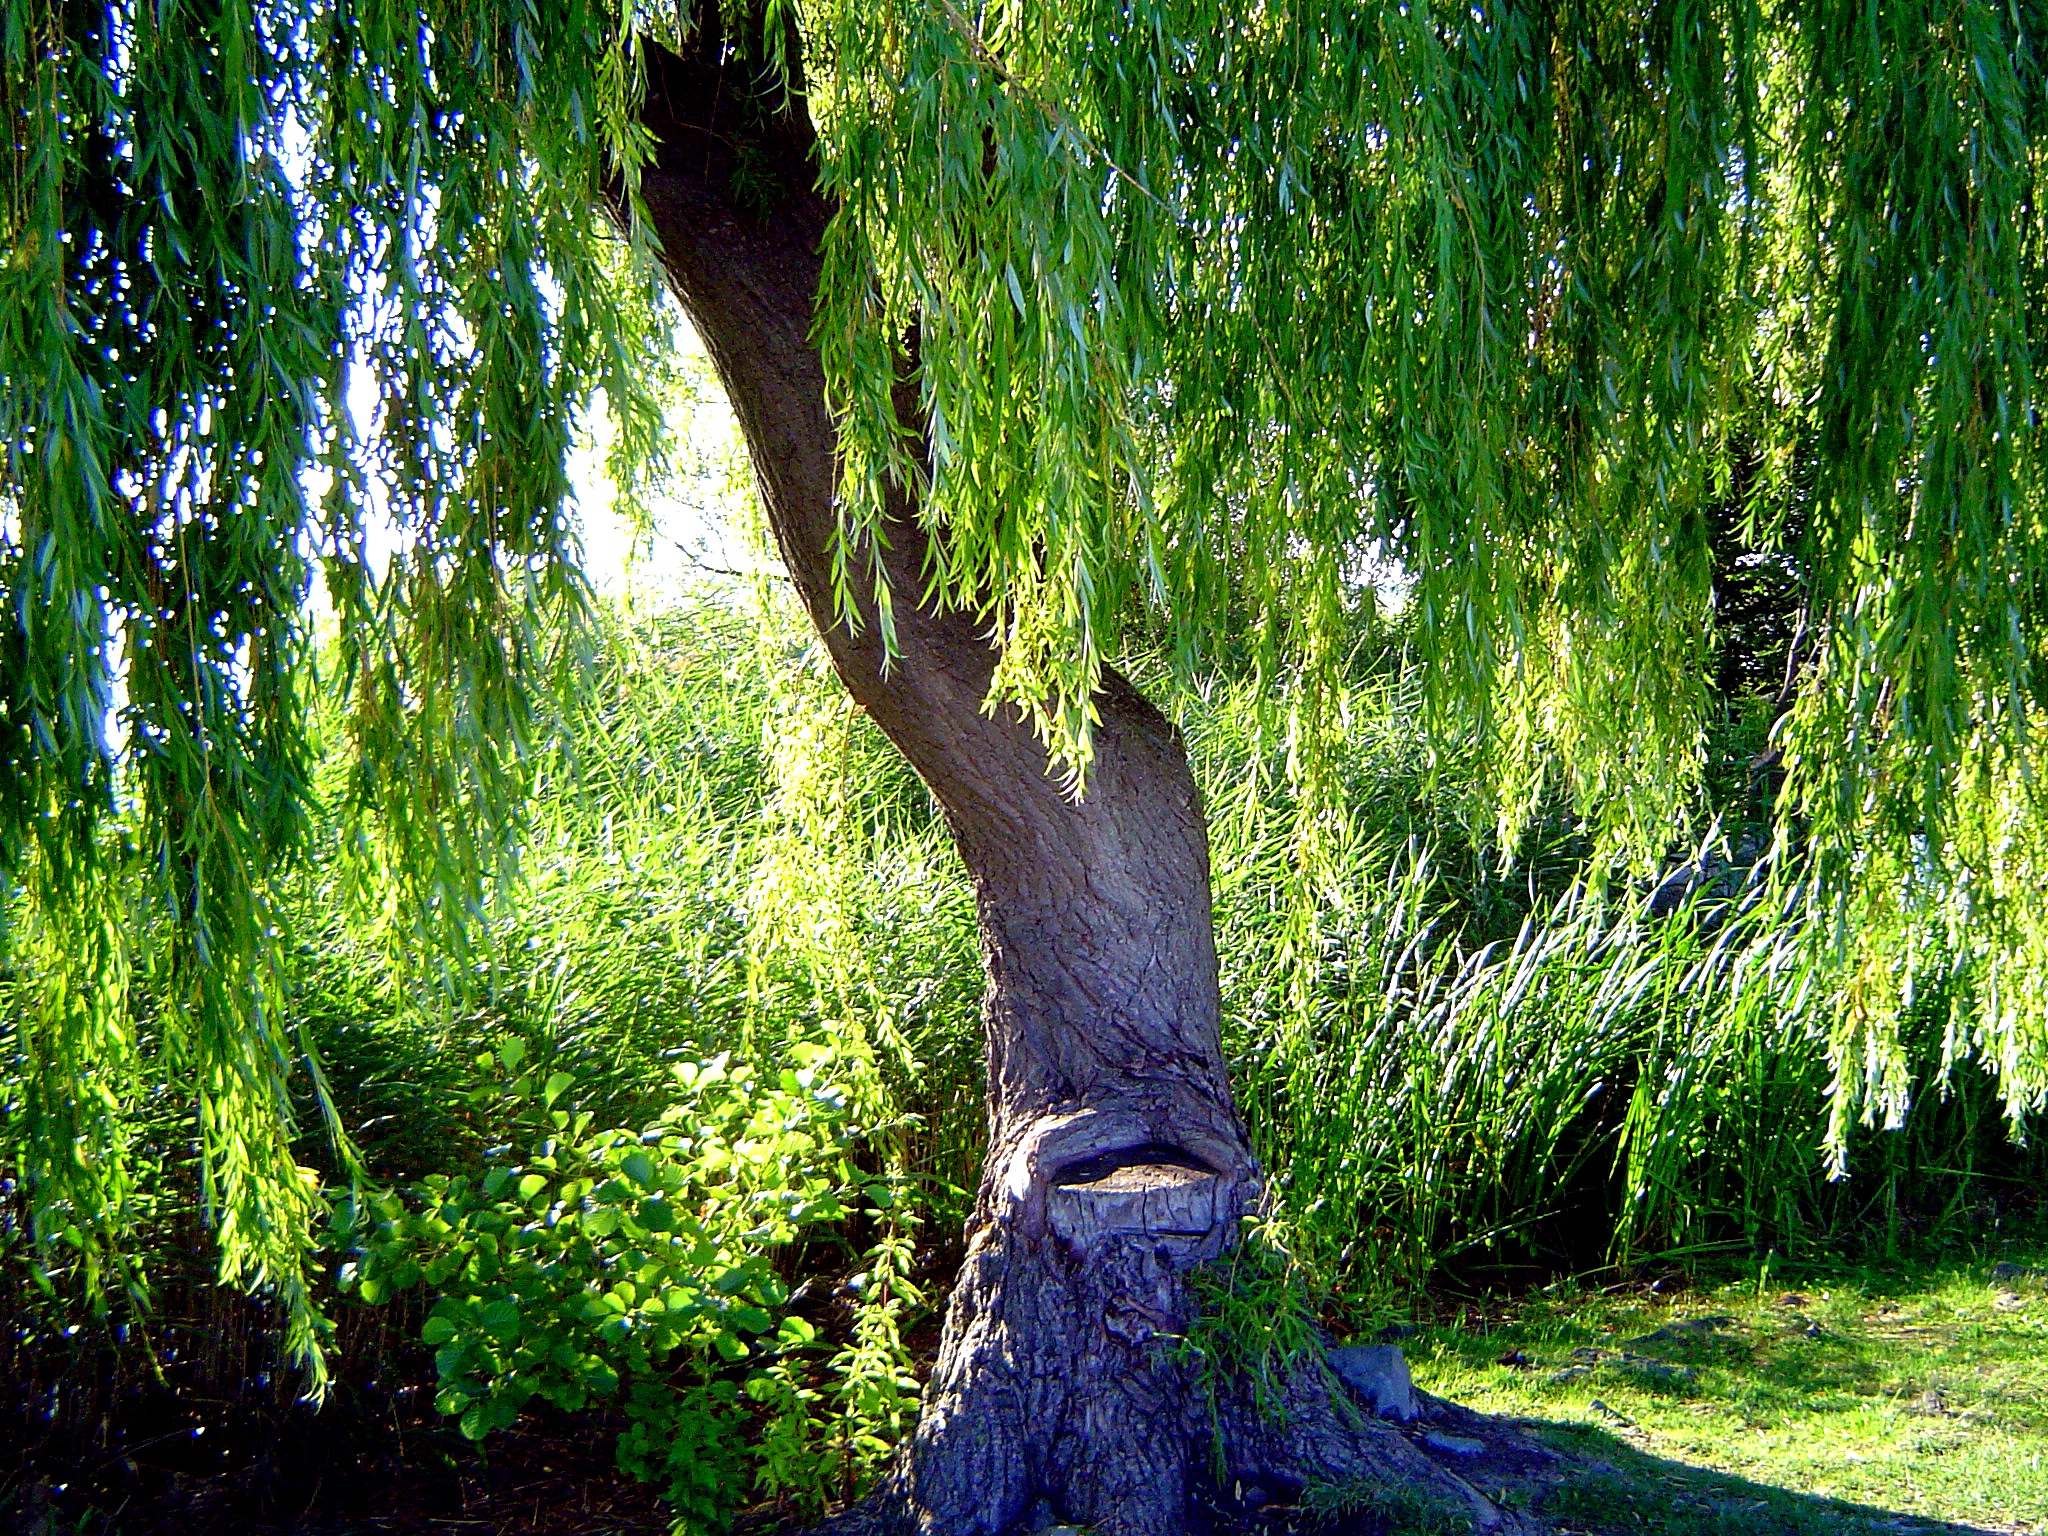
tree, nature, forest, grass, branch, plant, sunlight, leaf, flower, trunk, green, birch, holiday, botany, garden, bank, resort, shrub, deciduous, grove, woodland, habitat, ecosystem, biome, steinhuder sea, weeping willow, natural environment, plant stem, woody plant, land plant, arecales